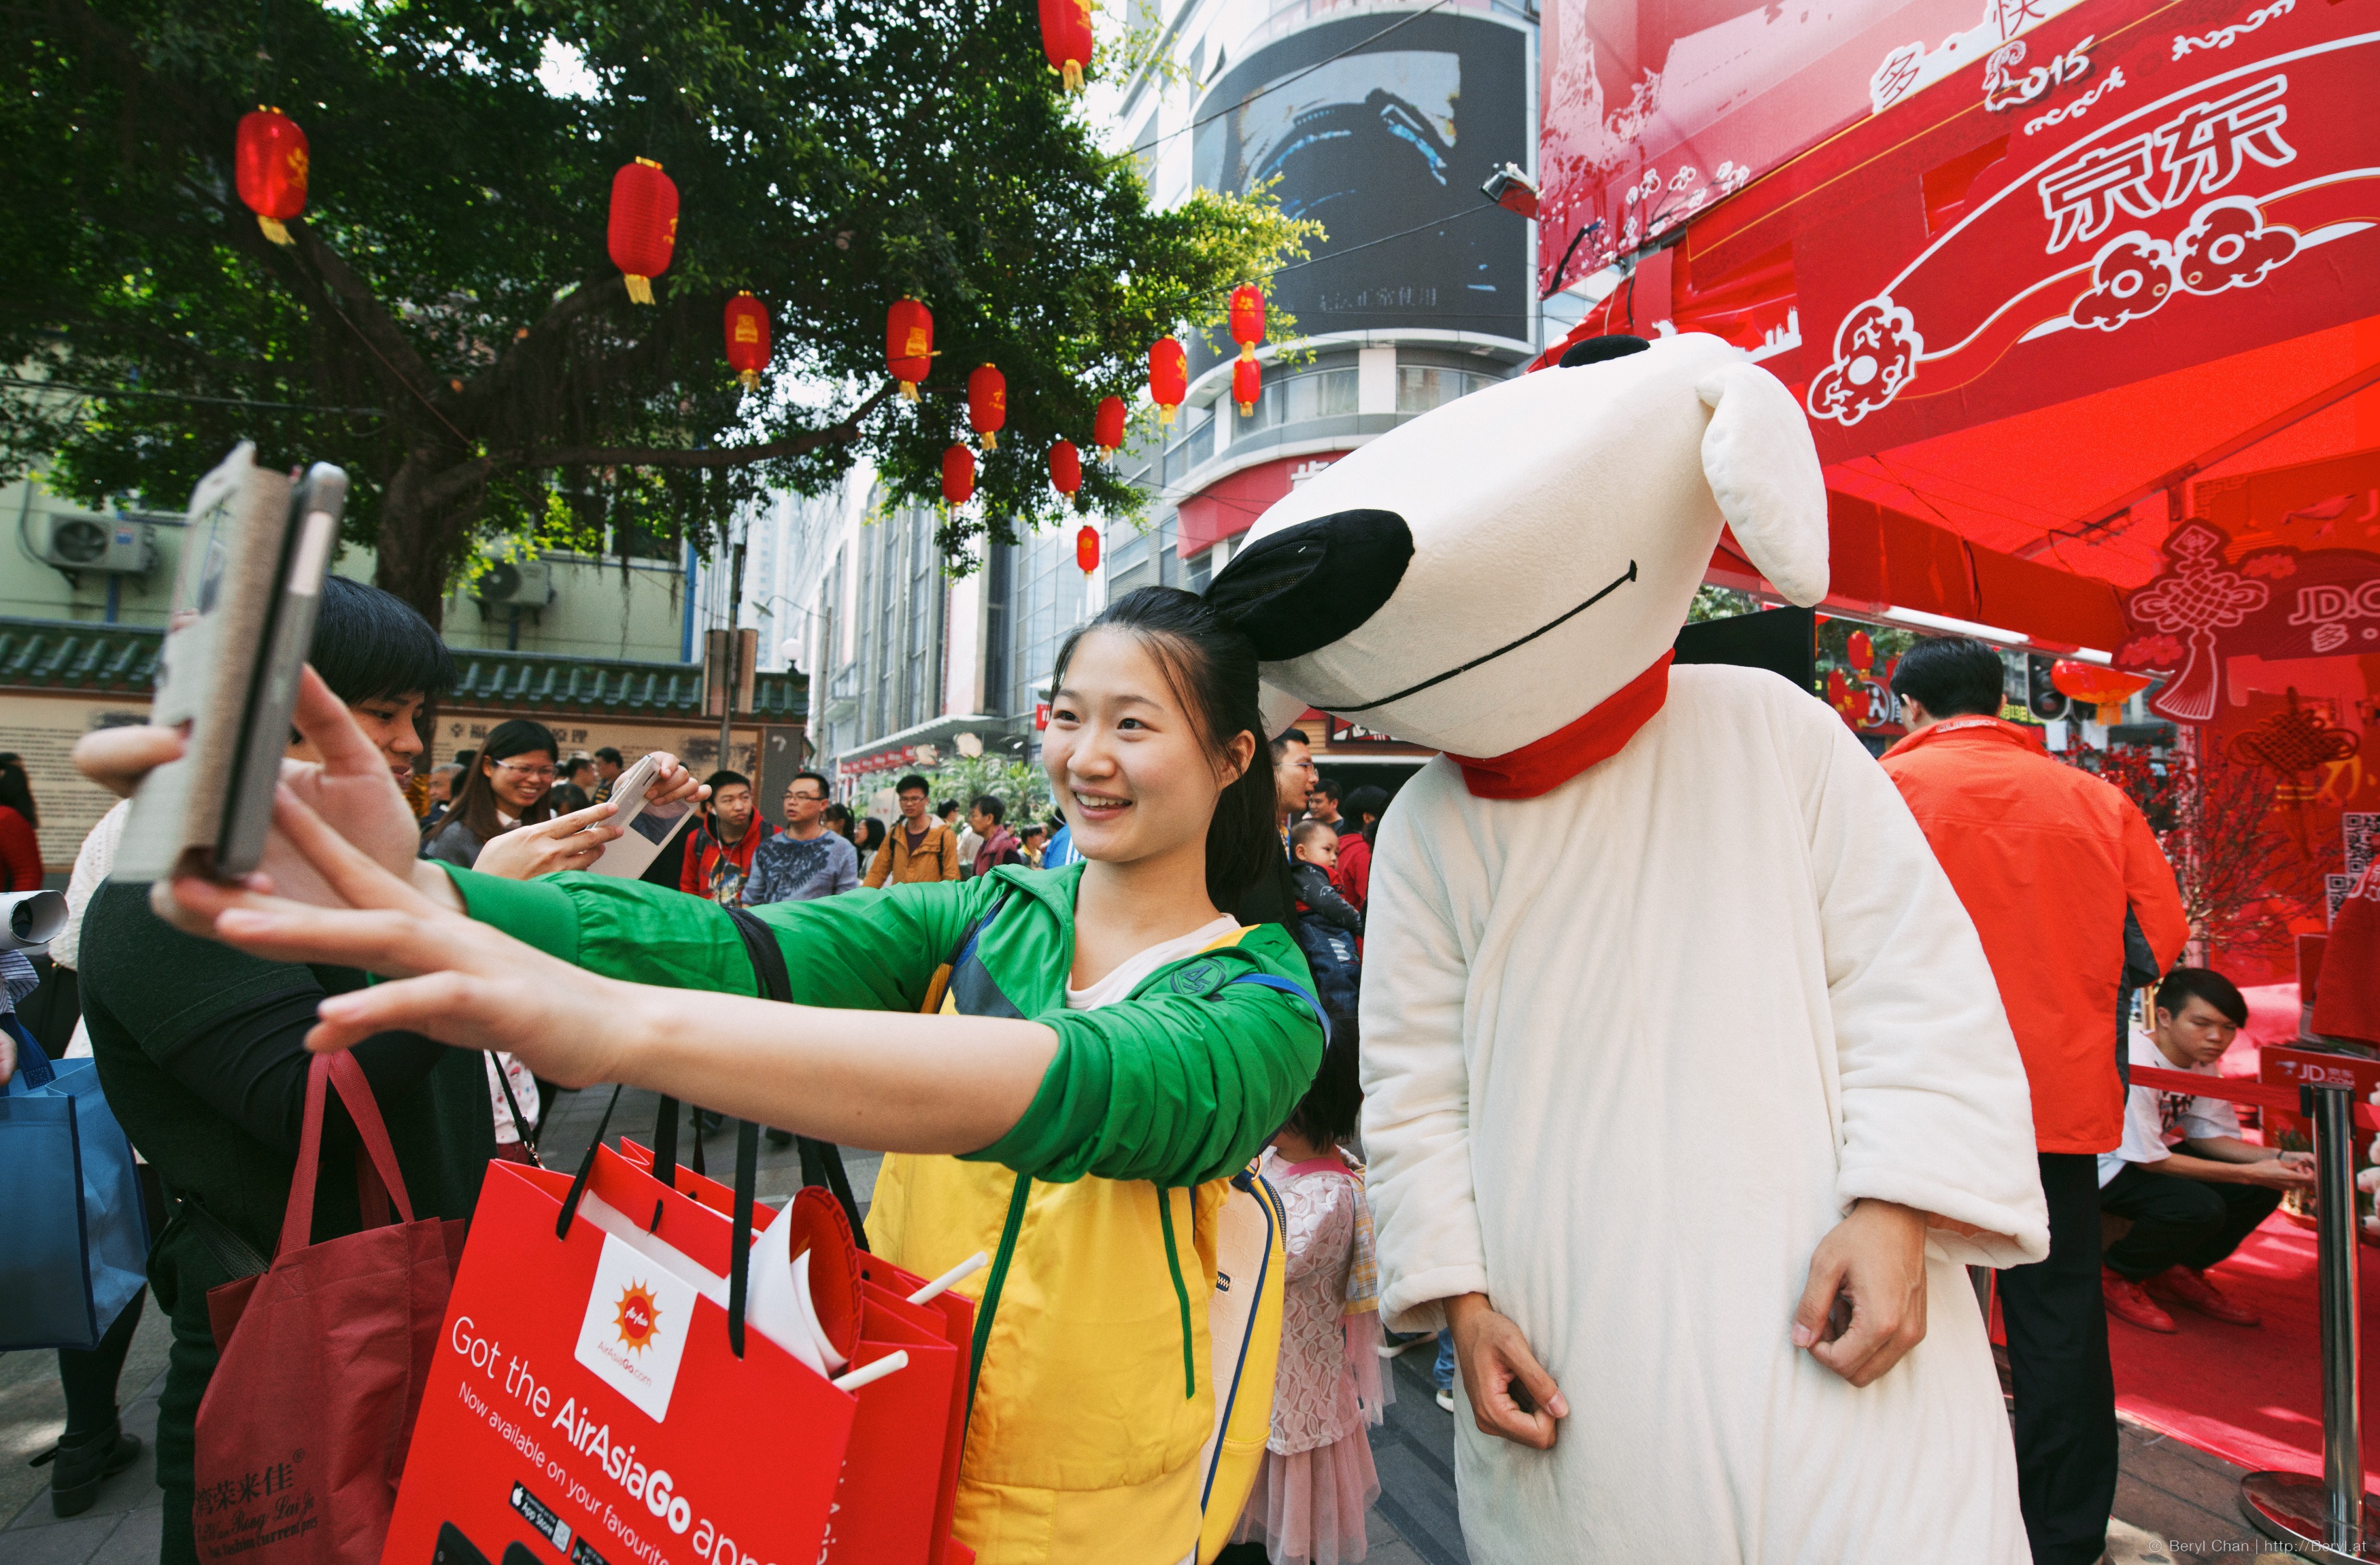
people, street, urban, dslr, chinese, nikon, face, candid, festival, happy, newyear, wideangle, 14mm, event, demonstration, d800e, documentary, snap, snapshots, chinesenewyear